Front-facing camera

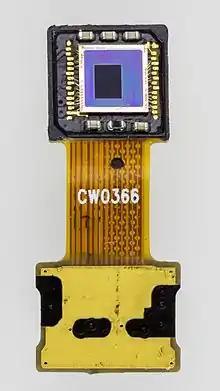
Front-facing camera with connector of LG Optimus L7 II

A front-facing camera, commonly known as a selfie camera, is a common feature of cameras, mobile phones, smartphones, tablets, laptops, and some handheld video game consoles. While stand-alone cameras face forward, away from the operator, tablets, smartphones and similar mobile devices typically have a camera facing the operator to allow taking a self-portrait photograph or video while looking at the display of the device, usually showing a live preview of the image. These are called front-facing cameras and are important for videotelephony and the taking of selfies. Often, the preview image is by default a mirror image, which is more intuitive for most people; this default can be overridden, and in any case the recorded image is not reversed.